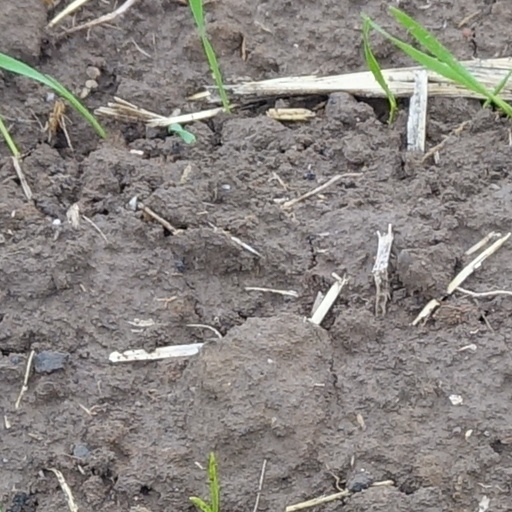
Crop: wheat